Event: Nepal Earthquake
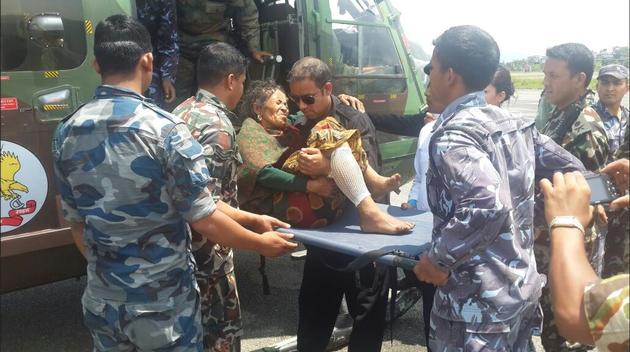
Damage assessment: no_damage